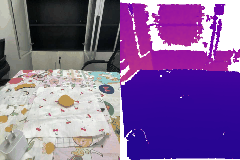
Label: orange